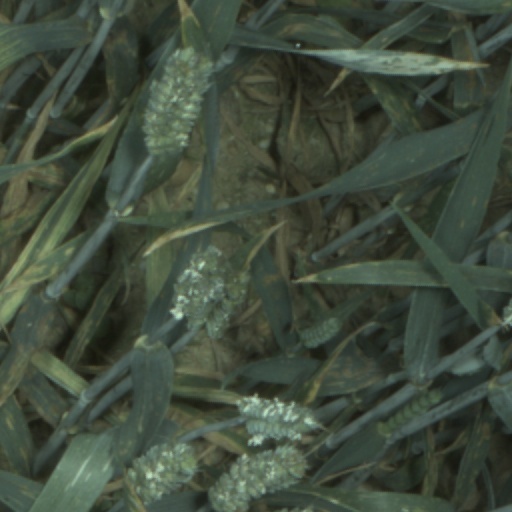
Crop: wheat